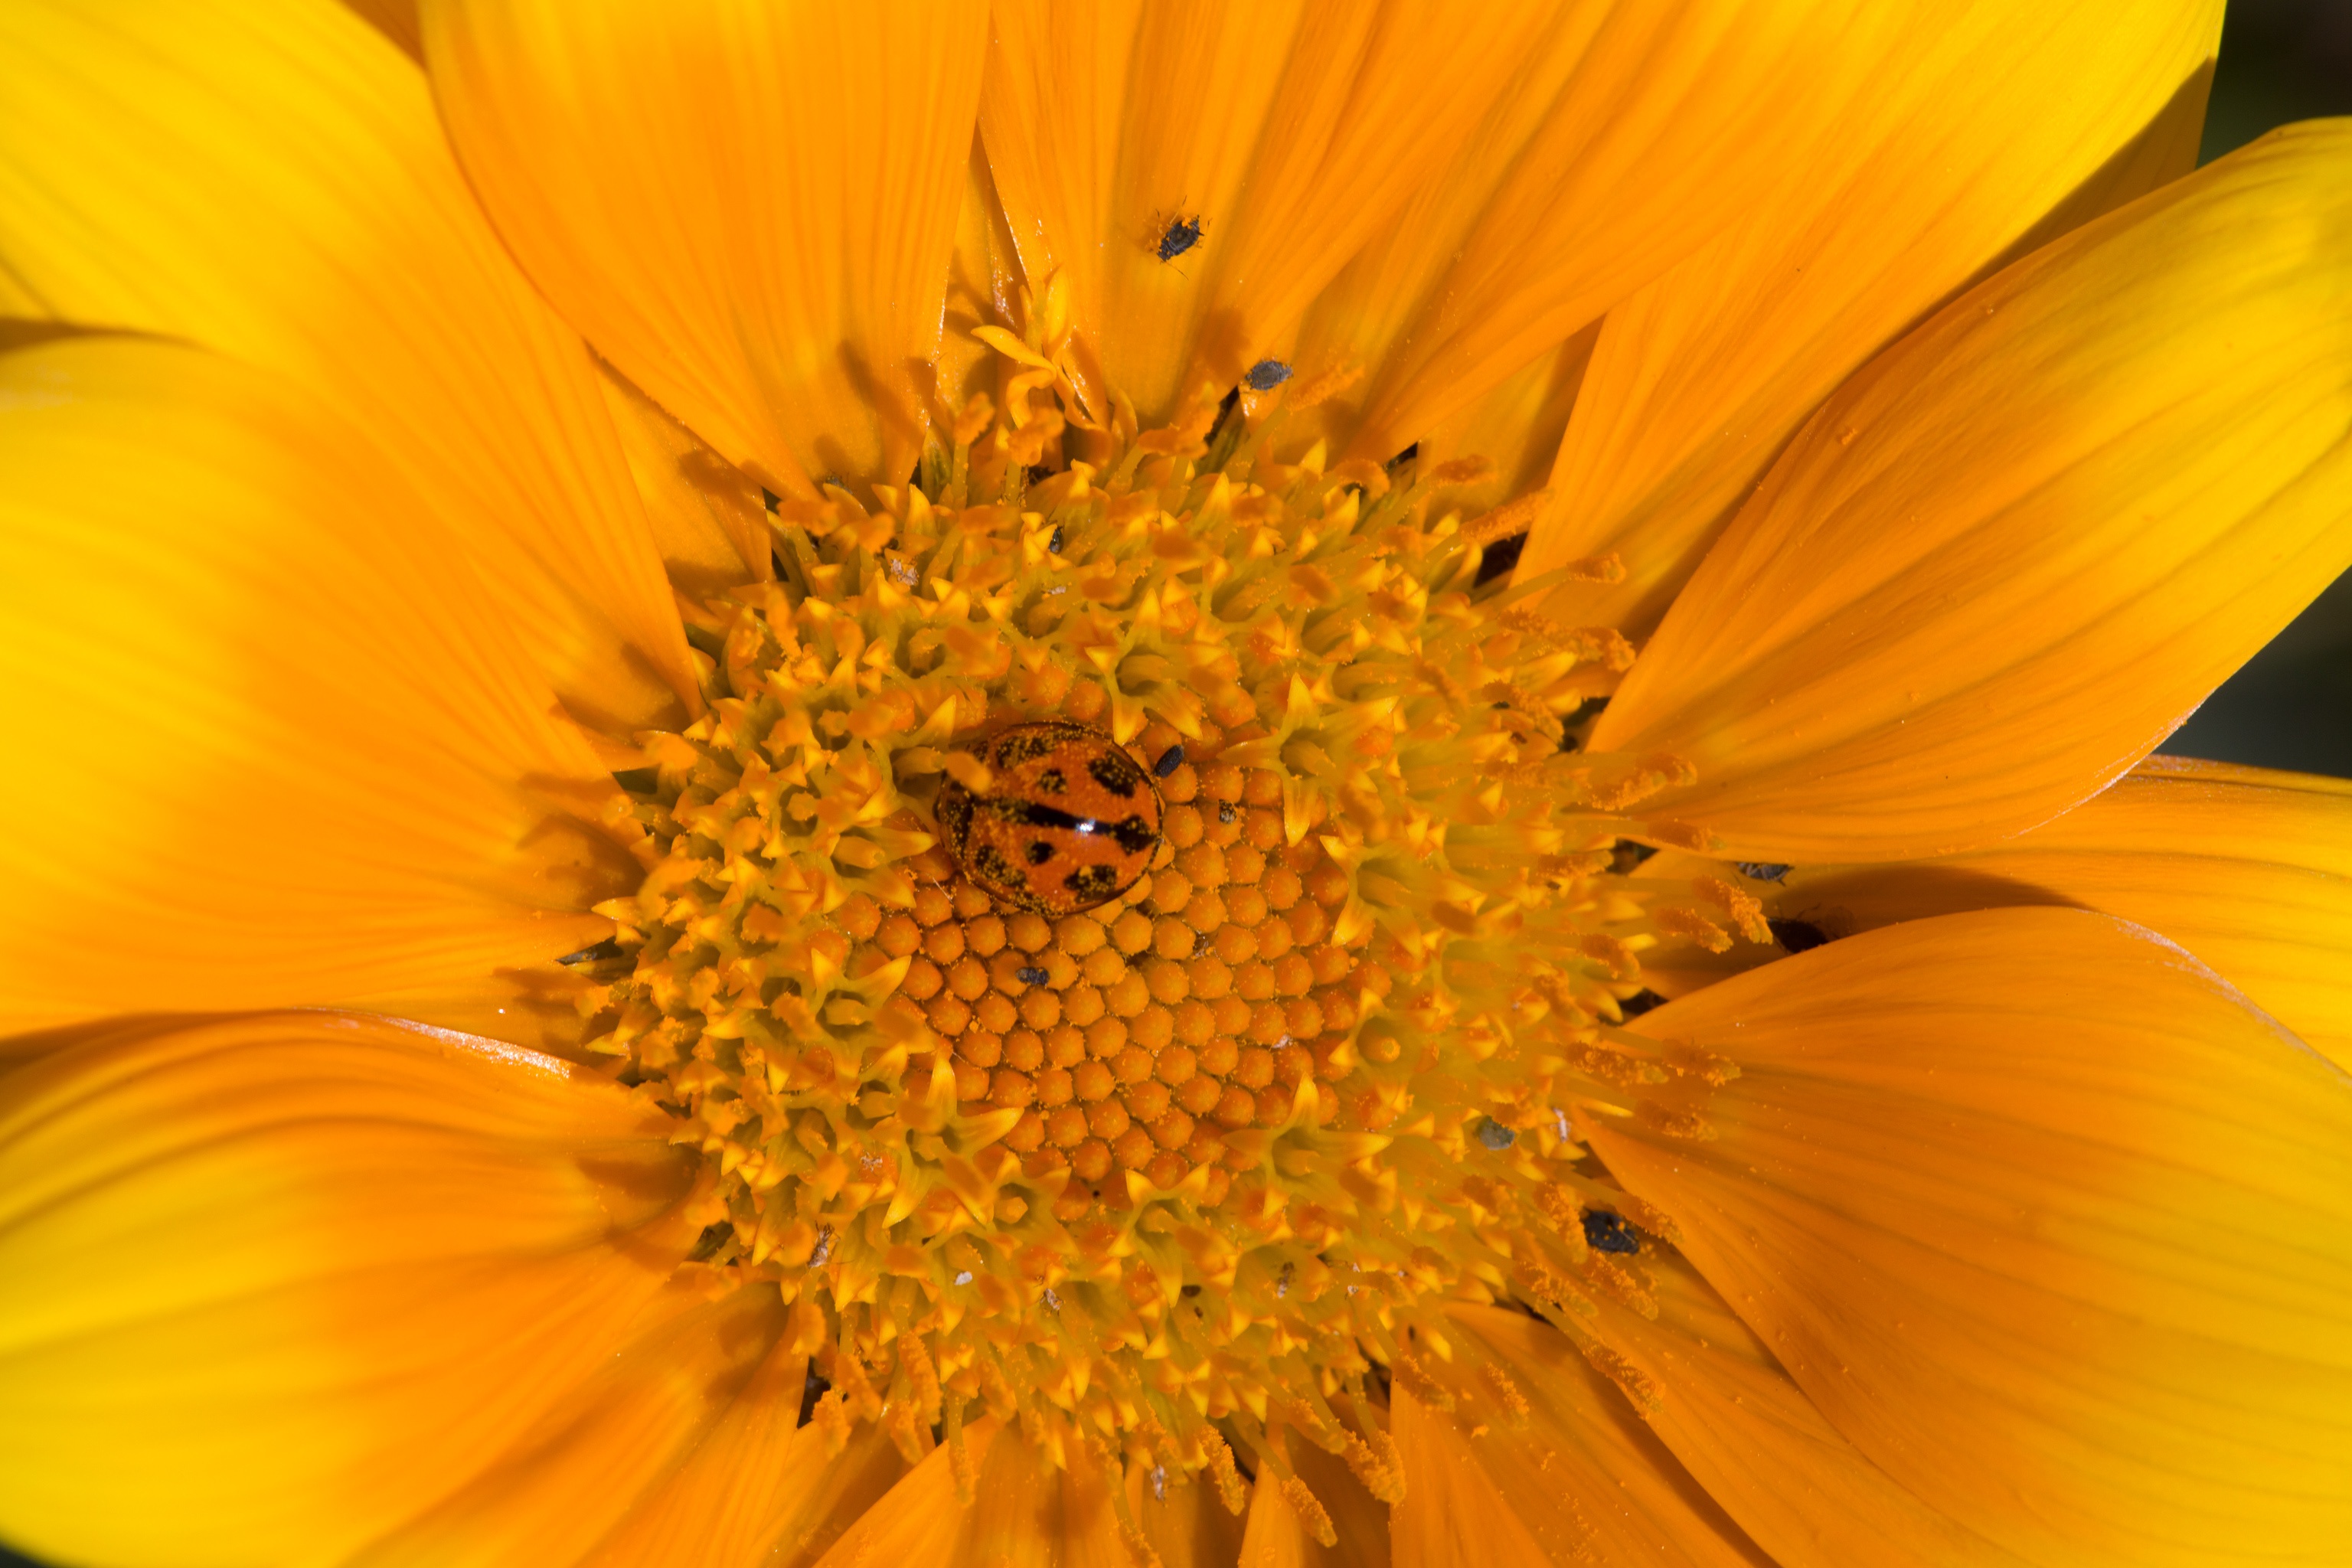
plant, photography, sunlight, flower, petal, daisy, pollen, spring, macro, botany, colorful, yellow, flora, ladybird, wildflower, close up, bright, nectar, macro photography, flowering plant, daisy family, annual plant, plant stem, land plant